American Folk Blues Festival

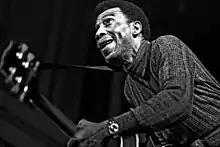
T-Bone Walker at a later iteration of AFBF, 1972

The audience at Manchester in 1962, the first venue for the festival in Britain, included Mick Jagger, Keith Richards, Brian Jones and Jimmy Page. Subsequent attendees at the first London festivals are believed to have also included such influential musicians as Eric Burdon, Eric Clapton, and Steve Winwood. Collectively, these were the primary movers in the blues explosion that would lead to the British Invasion.